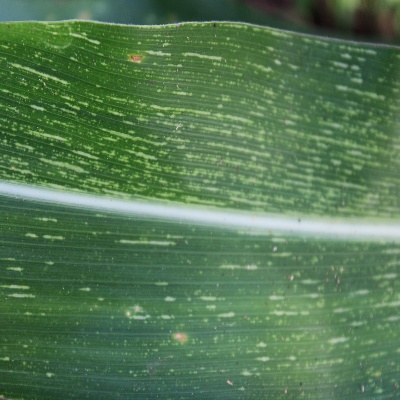
Crop: Maize
Condition: streak virus